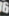
Number: 6